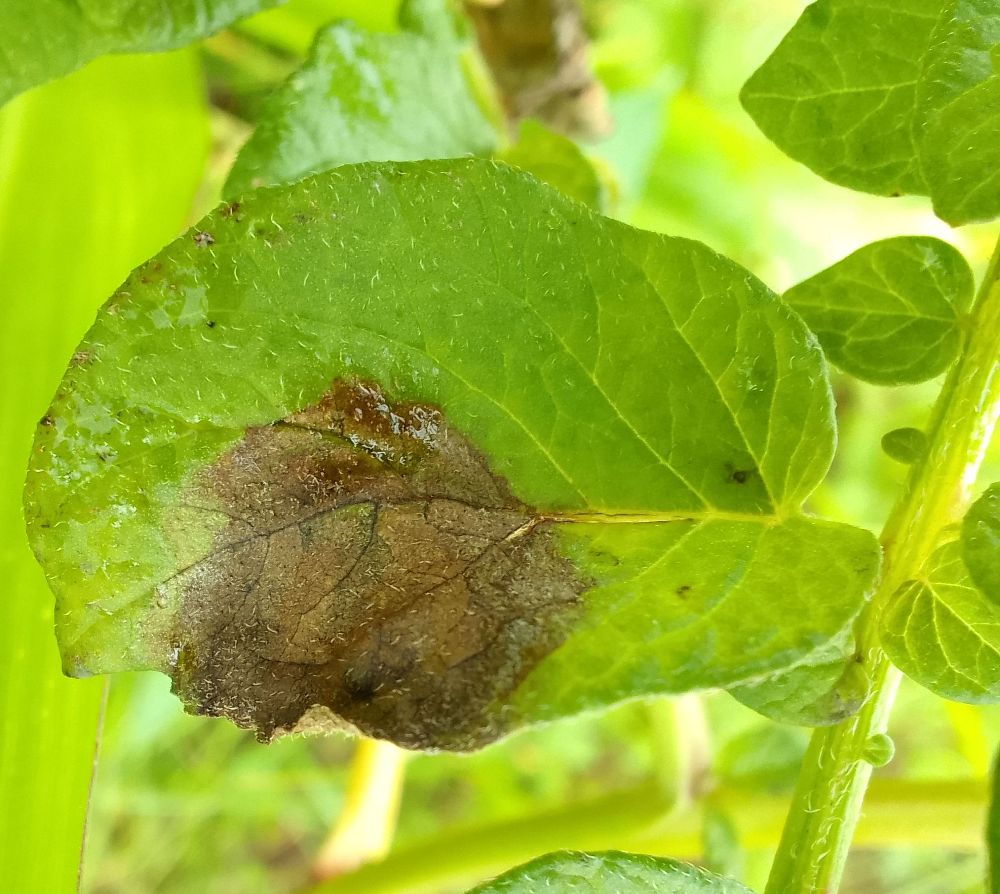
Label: Late blight